Camber Castle

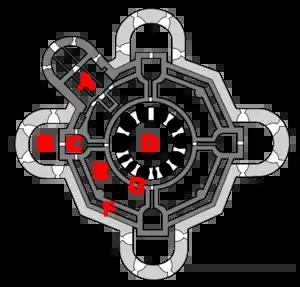
Plan of the castle: A – entrance basion; B – bastion; C – stirrup tower; D – keep; E – courtyard; F – gallery and octagonal wall; G – vaulted ring passage.Black – initial 1512–14 work; grey – 1539–40 extensions; light grey – 1543–44 redevelopment

After the Restoration of Charles II to the throne in 1660, a royal survey of the castle found the fortification to be in ruins. An increasing number of visitors came to see the castle in the 18th and 19th centuries, with the north-east corner becoming a popular site for picnics. Writing in 1785, the antiquarian Francis Grose attributed the decline of the fortification to the changes in the local harbours and the superiority of the British Navy in protecting the coasts, observing that the castle's architecture "clearly shew the low state of military architecture" during the 16th century in England.